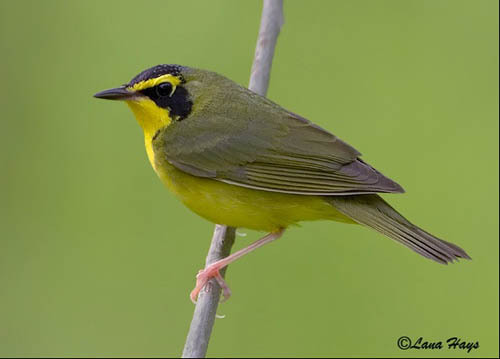
this bird has pink feet, a black been, black eyes, yellow throat, and green wings.
this bird has yellow-green breast and a bright yellow throat and superciliary area, which contrasts sharply with its black crown, cheek patch, and bill.
this small bird has a yellow belly, breast and throat, yellow and yellow eyebrows; the head is otherwise black, the back, wings and tail are green and the feet are pink.
a small, colorful yellow and green bird with black patches around the eyes.
small yellow green and black bird with long pink tarsus and short to medium black tarsus
this small song bird has a short pointed black beak and features a yellow body with gray wings and back and a head highlighted by patches of black feathers.
a yellow breasted bird with a skinny bill and small thighs.
a very small bird with a neon belly, and black markings on the face.
this bird is black, gray, and yellow in color, with a small black beak.
the bird is small and yellow with black striping on head.
Species: Kentucky Warbler